Alor Setar

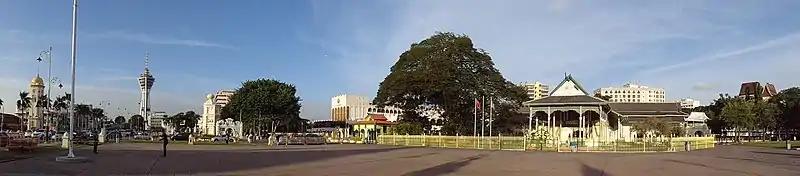
The classic and modern architectural landmarks of Alor Setar: the Alor Setar Clock Tower (far left), Alor Setar Tower (left), Balai Nobat and Istana Kota Tengah Gate (middle left), Balai Besar (right) and Kedah Royal Museum entrance (far right)

Alor Setar is being represented by three Members of Parliament and nine State Legislative Assembly seats.